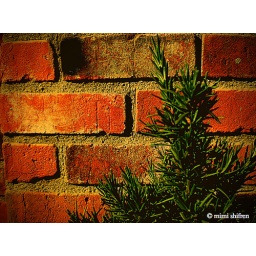
A pine tree grows near a red brick wall.